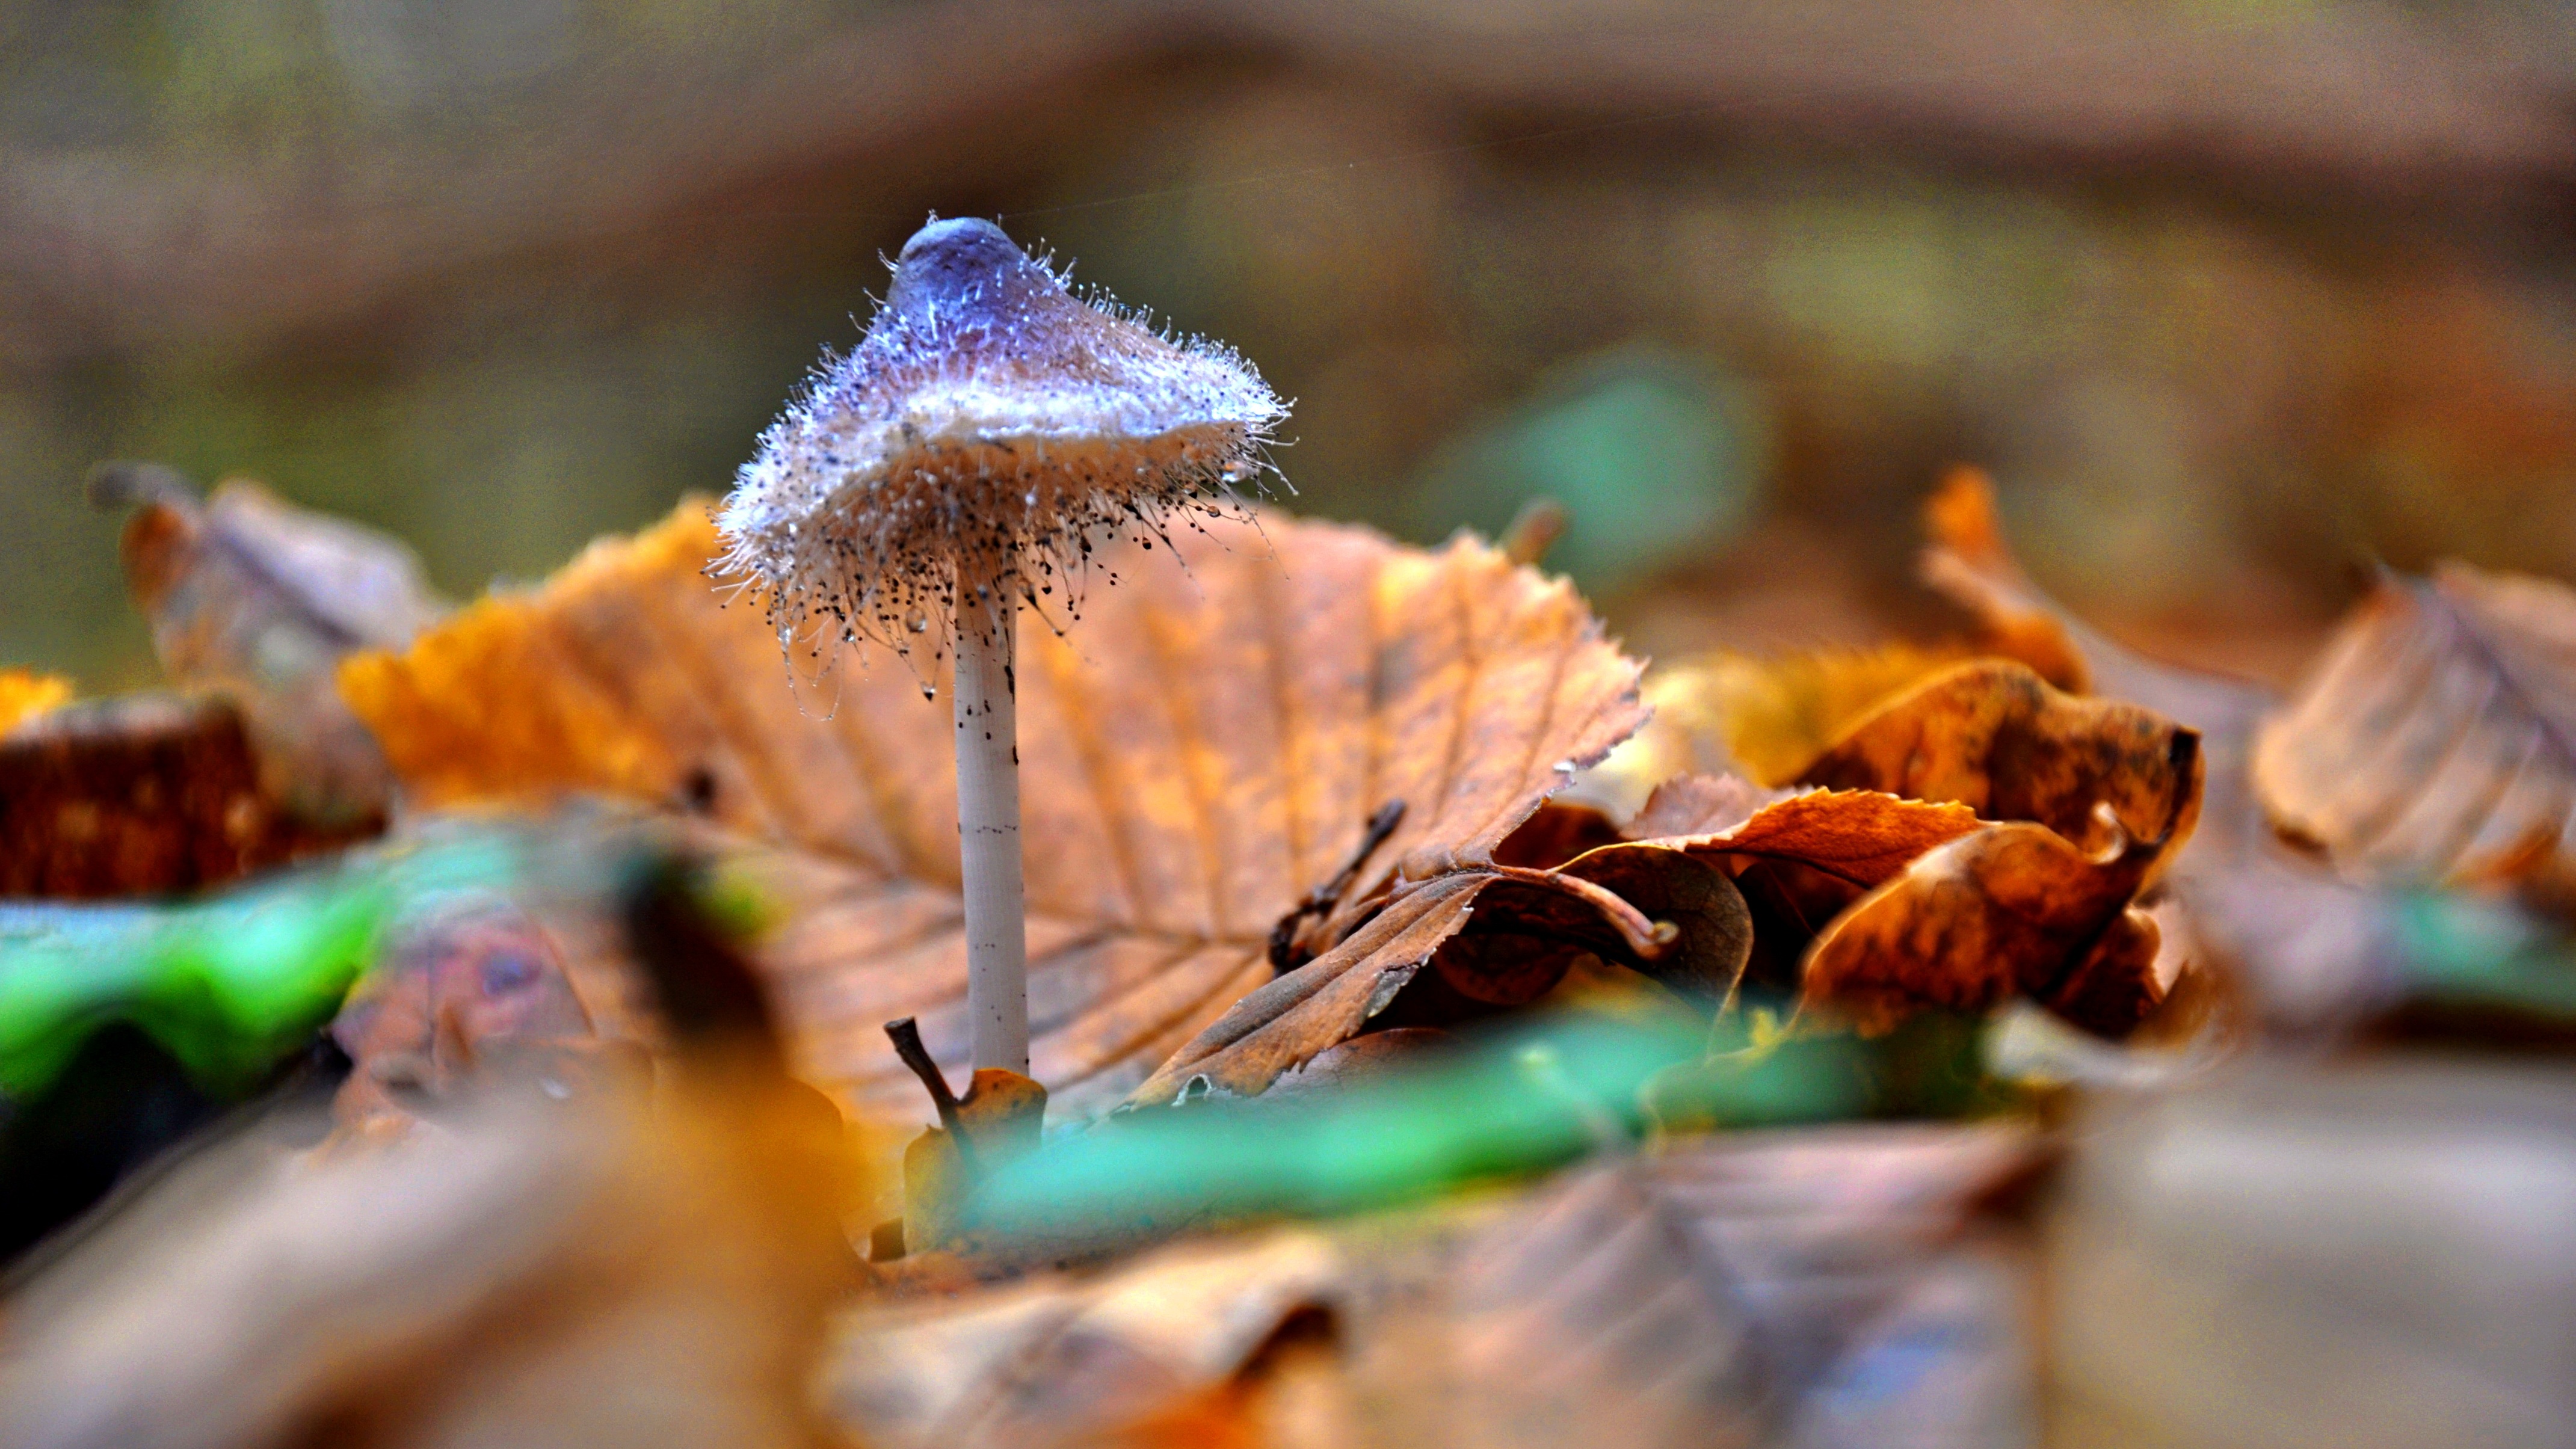
tree, nature, forest, plant, photography, leaf, flower, color, autumn, mushroom, flora, season, close up, macro photography